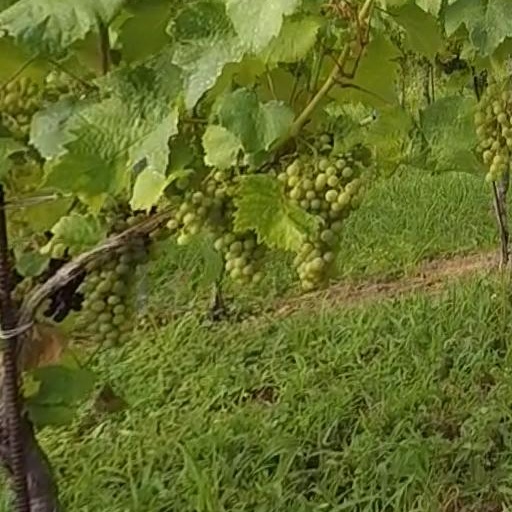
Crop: grape